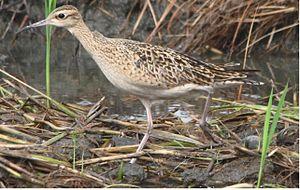
Courlis nain Numenius minutus, Toucheng, Taiwan
Le Courlis nain est une espèce d'oiseau limicole appartenant à la grande famille des scolopacidés. Il est très petit et se reproduit dans l'extrême Nord de la Sibérie. Il est étroitement rattaché au Courlis esquimau nord-américain.